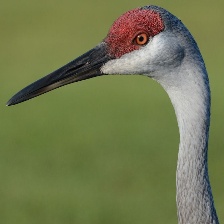
Species: SANDHILL CRANE
Scientific name: GRUS CANADENSIS
ImageNet parent category: crane